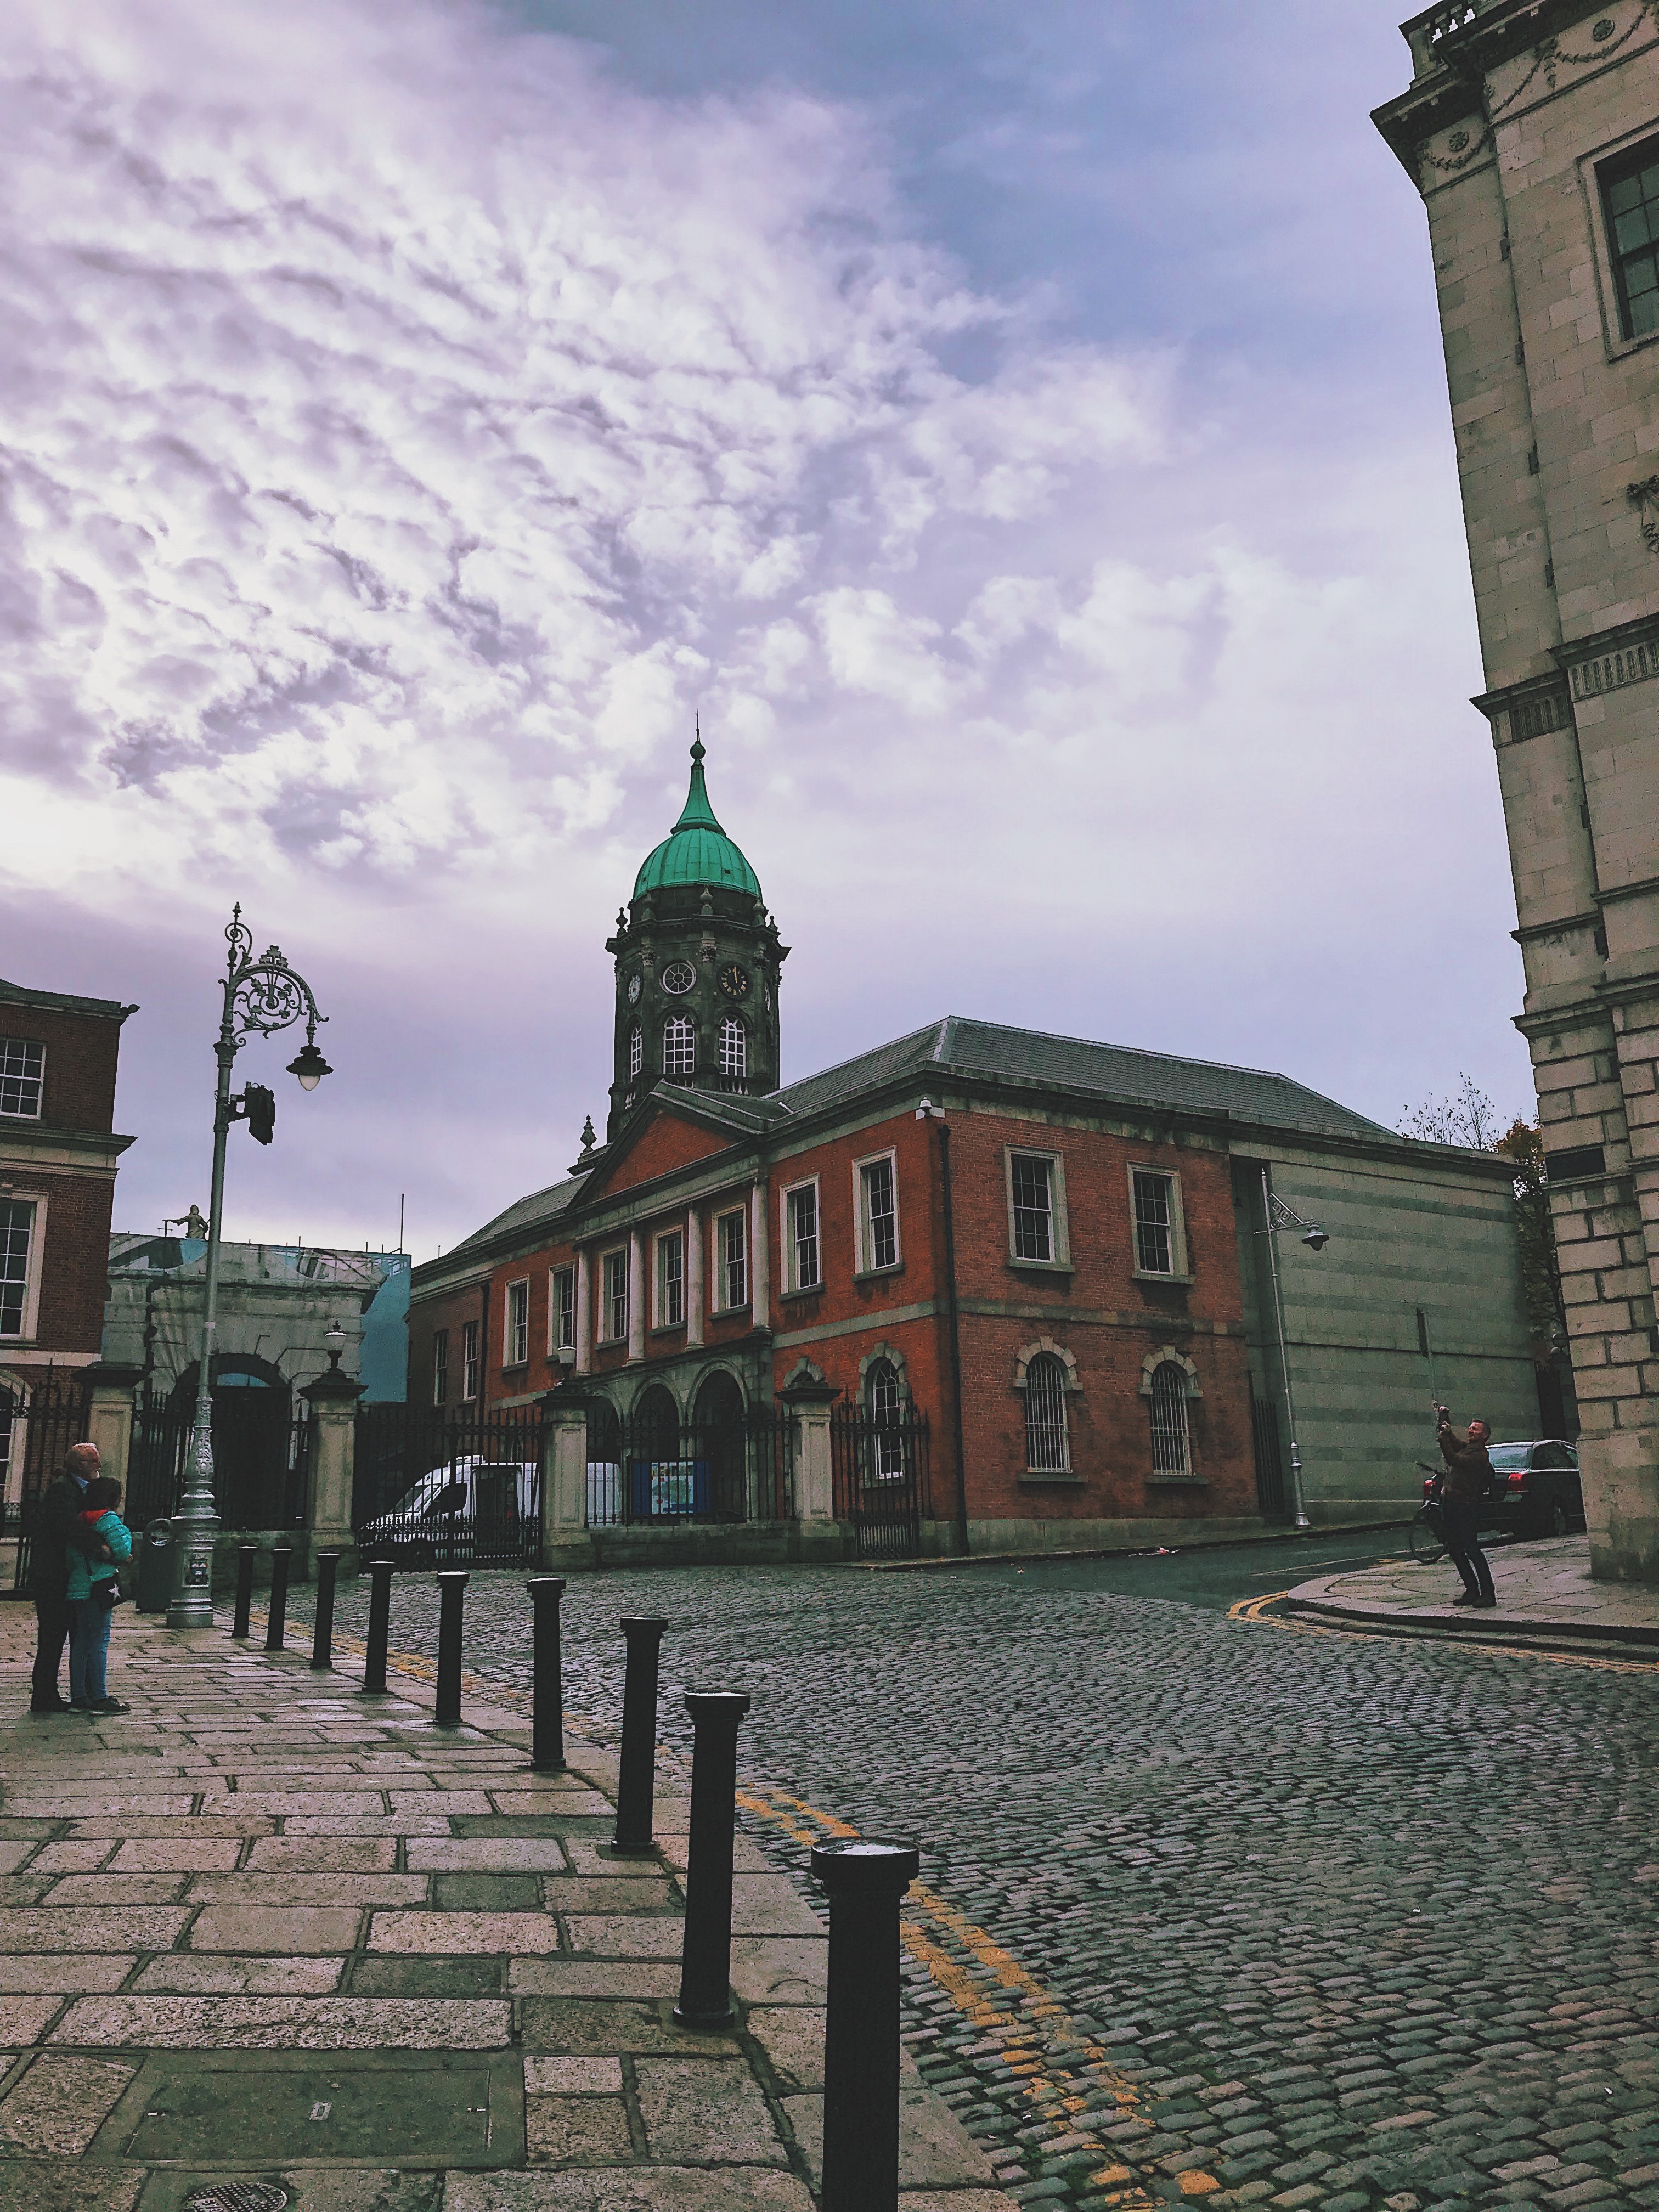
landmark, town, sky, architecture, building, city, wall, public space, human settlement, cobblestone, cloud, urban area, tree, street, road surface, facade, tourism, church, town square, house, history, tourist attraction, basilica, road, medieval architecture, cathedral, historic site, brick, vacation, roof, street light, palace, spire, tower